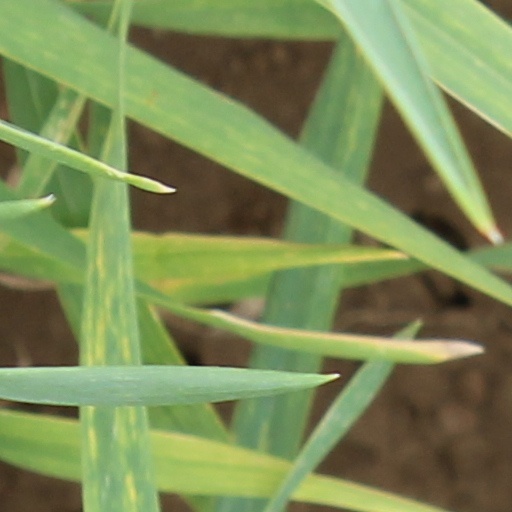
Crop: wheat